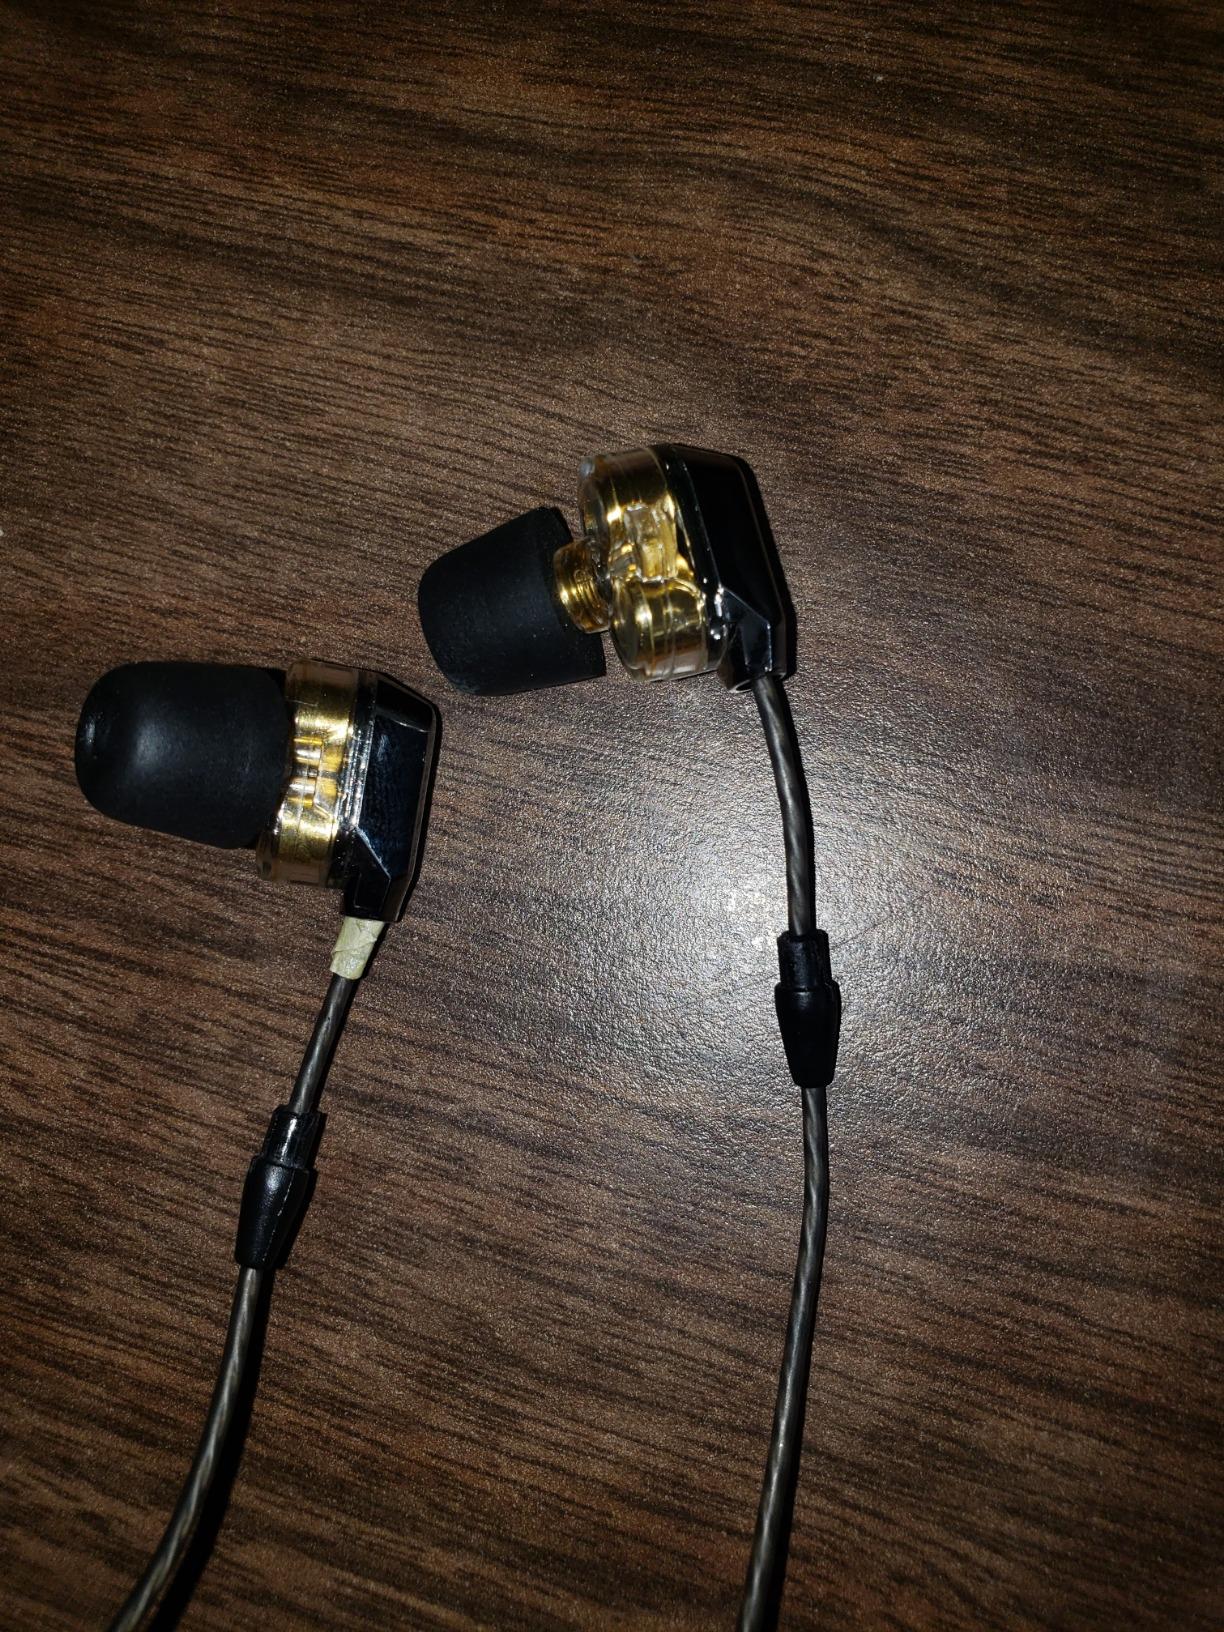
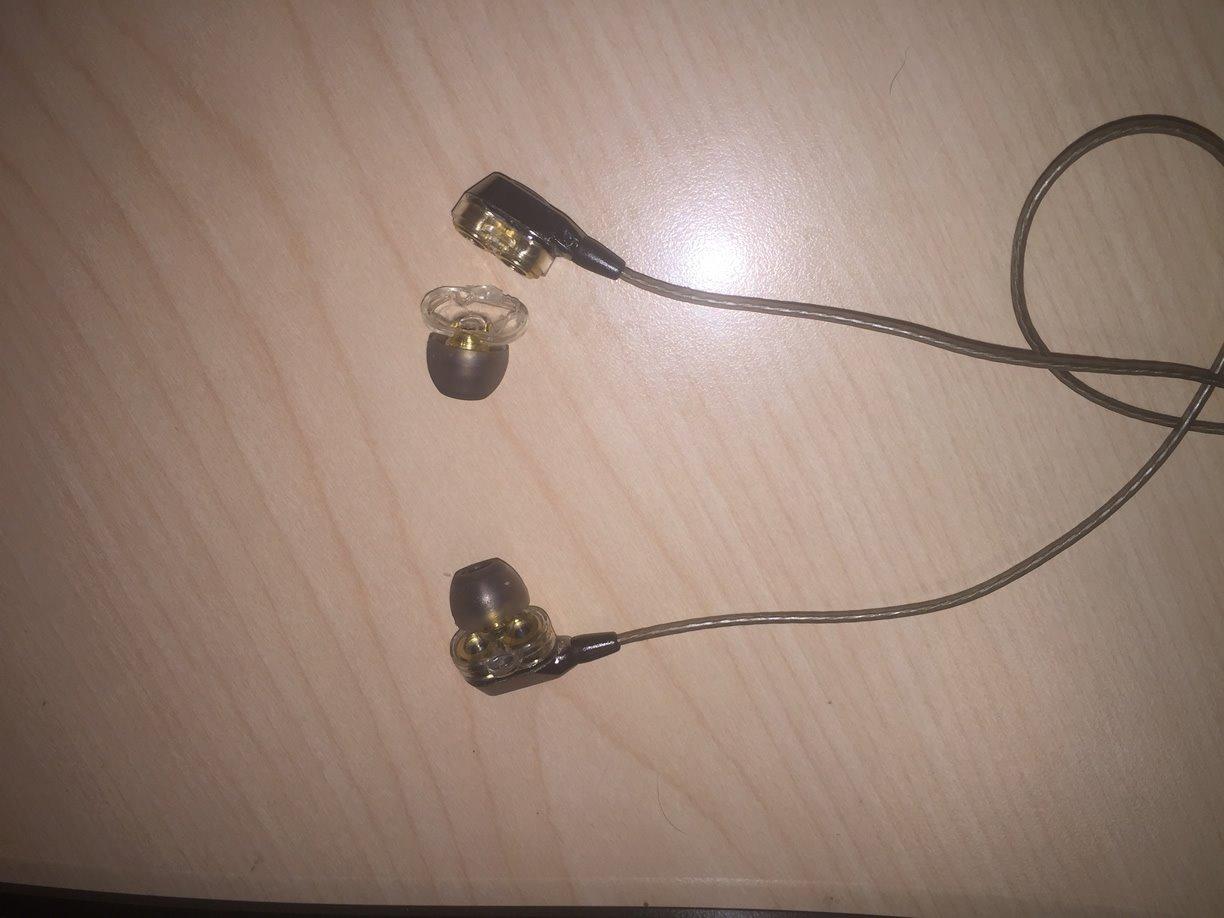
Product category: headphones
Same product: yes